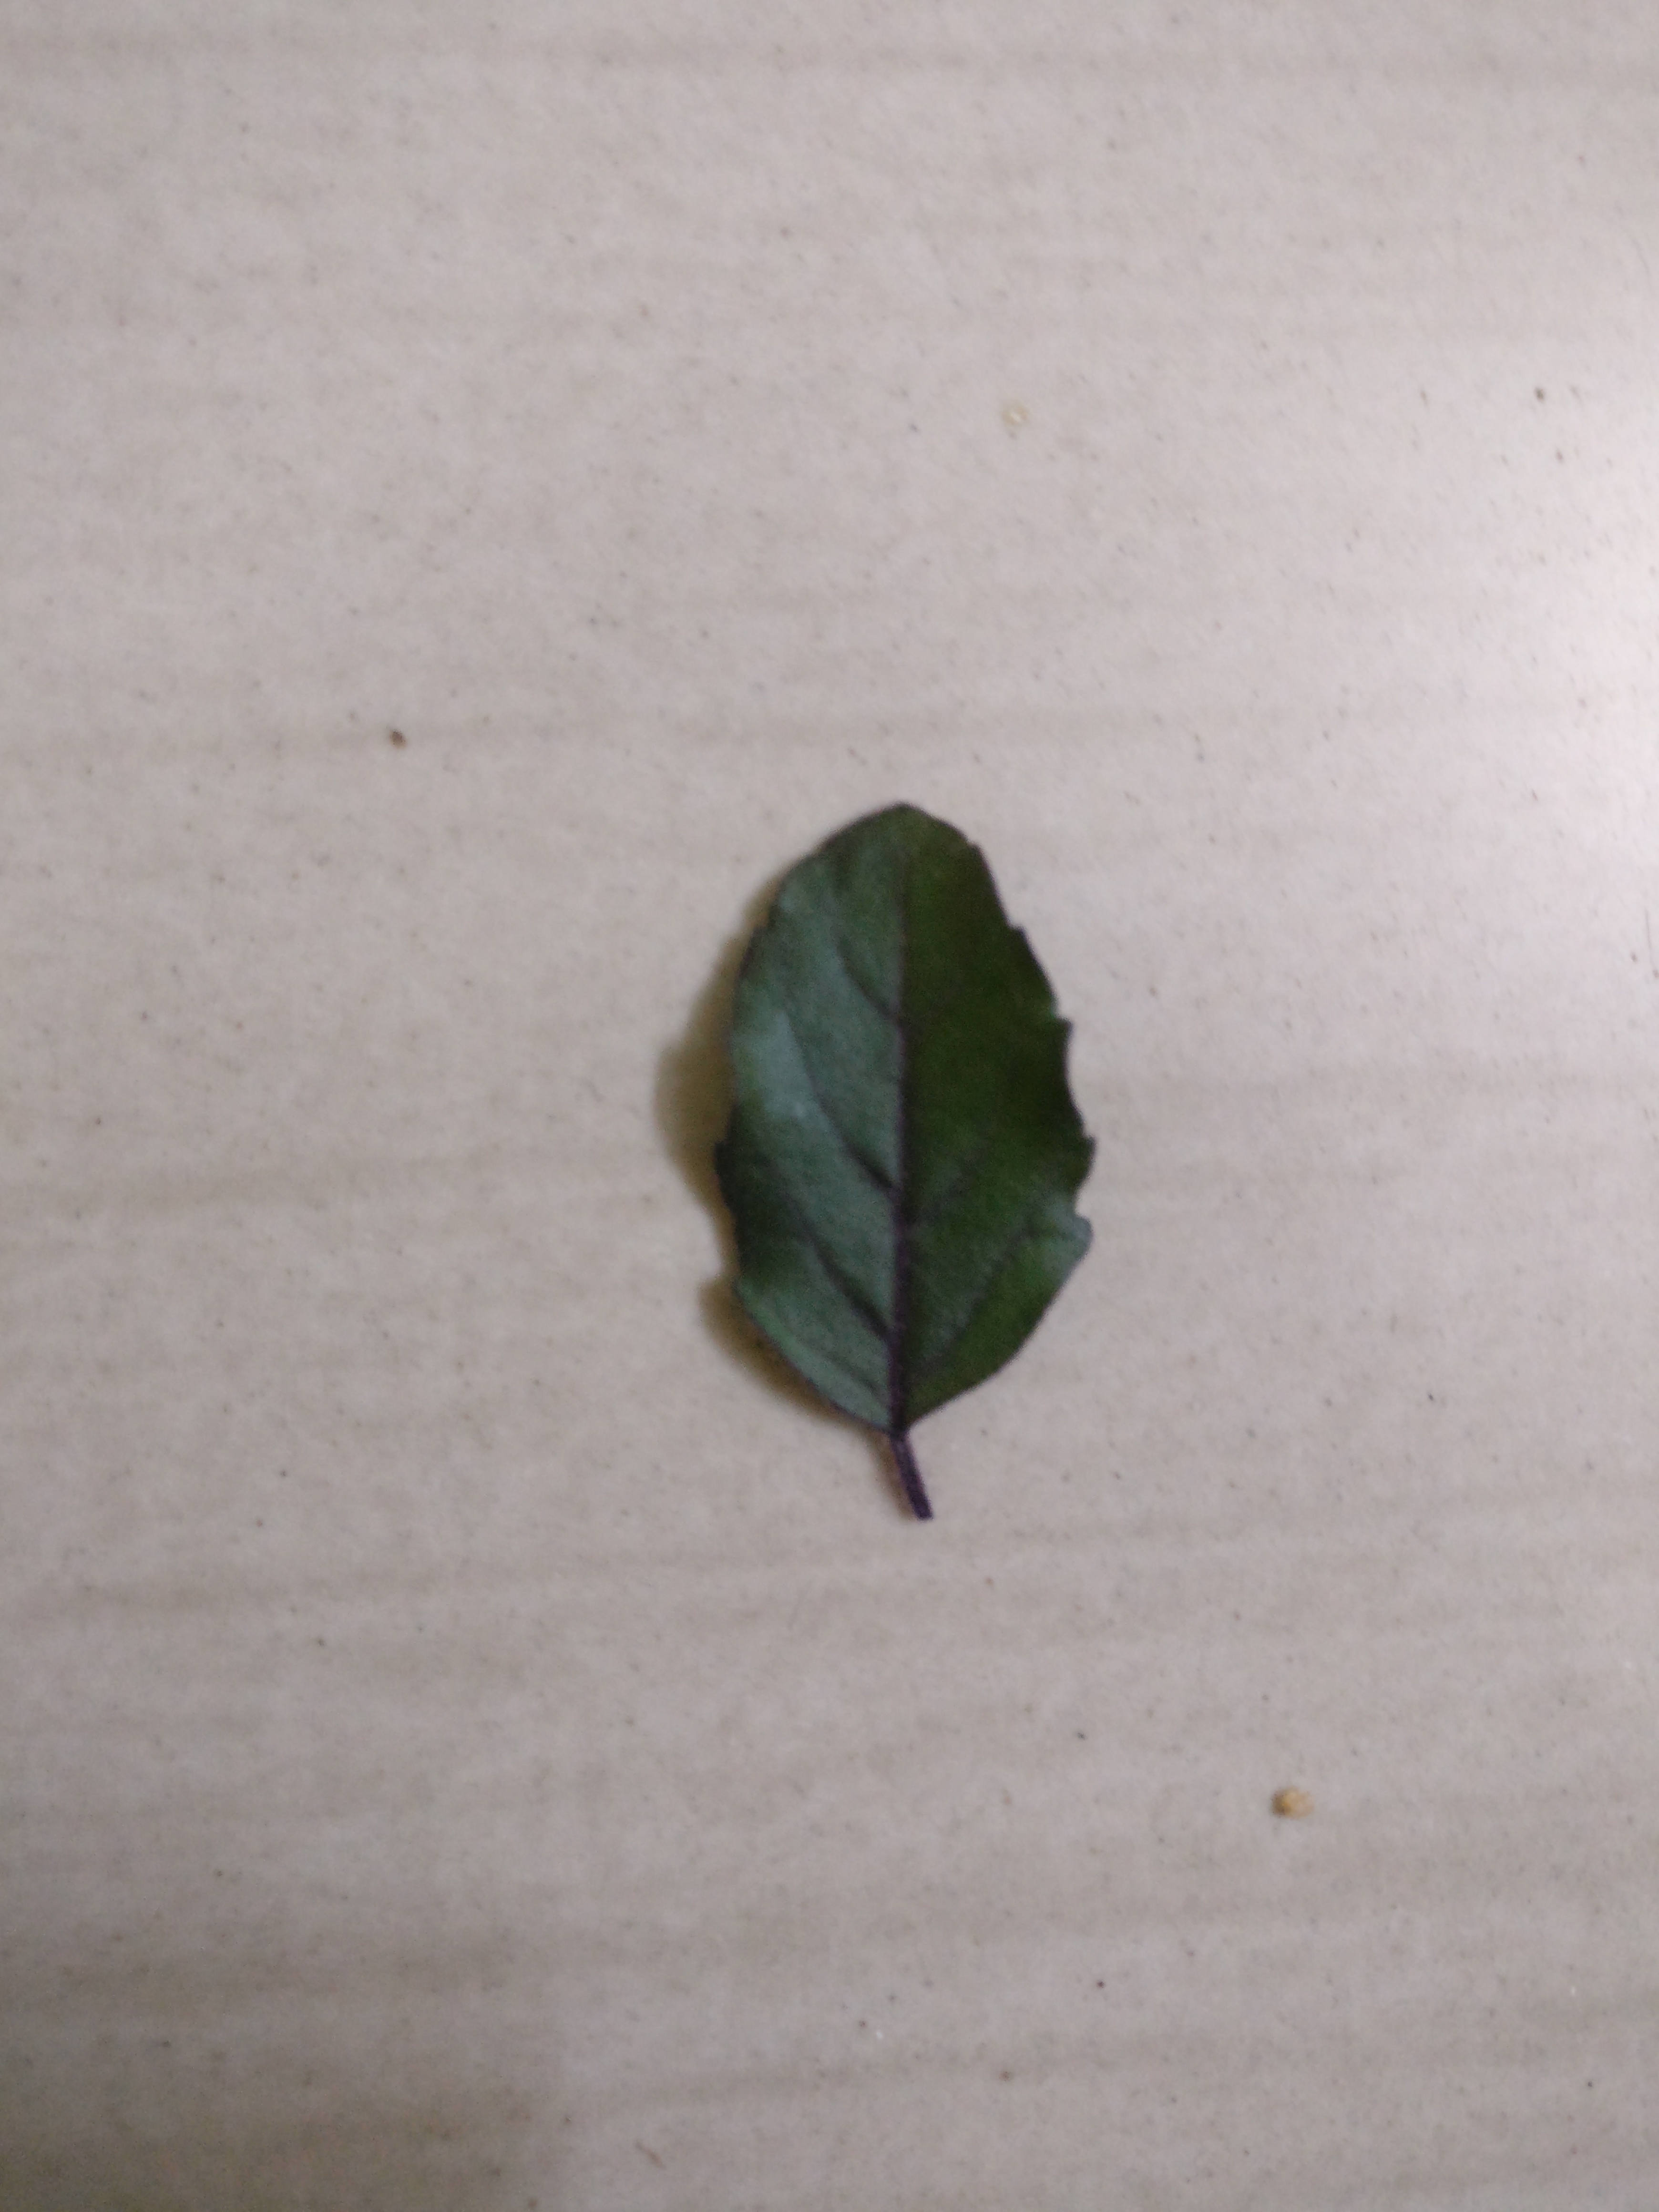
Plant: Tulsi